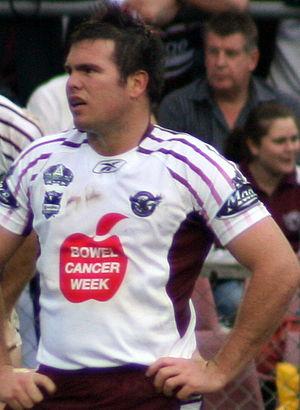
La Saison 2014 de la National Rugby League est la cent-huitième saison de cette compétition depuis que celle-ci a été créée en 1908. Seize équipes jouent 26 journées de championnat, les huit meilleures d'entre elles sont qualifiées pour les phases finales, dans le but de se qualifier pour la grande finale.
Jamie Lyon, né le 24 janvier 1982 à Narrabri, est un joueur de rugby à XIII australien évoluant au poste de centre ou demi d'ouverture dans les années 2000. Il a notamment été sélectionné en sélection australienne, aux New South Wales Blues et dans la sélection du Country. En club, il a fait ses débuts avec Parramatta Eels en 2000 en National Rugby League avant de rejoindre la Super League et St Helens RLFC en 2006 pour deux saisons, en 2008 il retourne en Australie en signant aux Manly Sea Eagles.